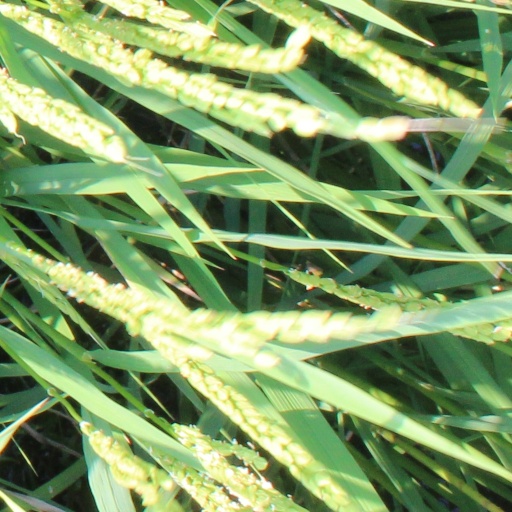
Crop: rice